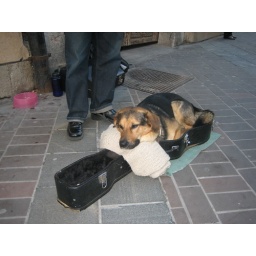
It's a dog in guitar box..sooooo cute!